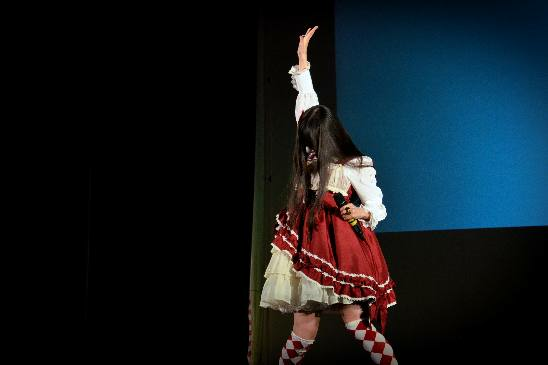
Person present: Yes